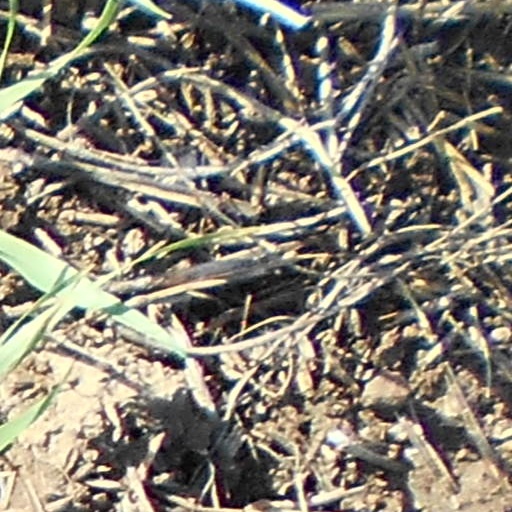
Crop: wheat